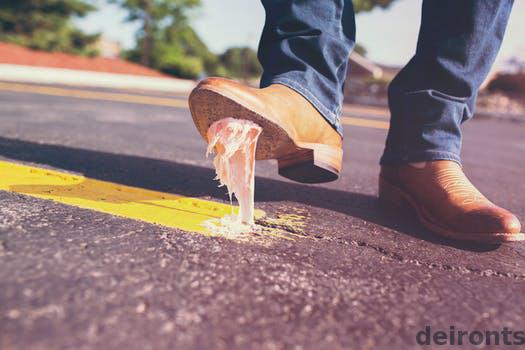
Label: Watermark